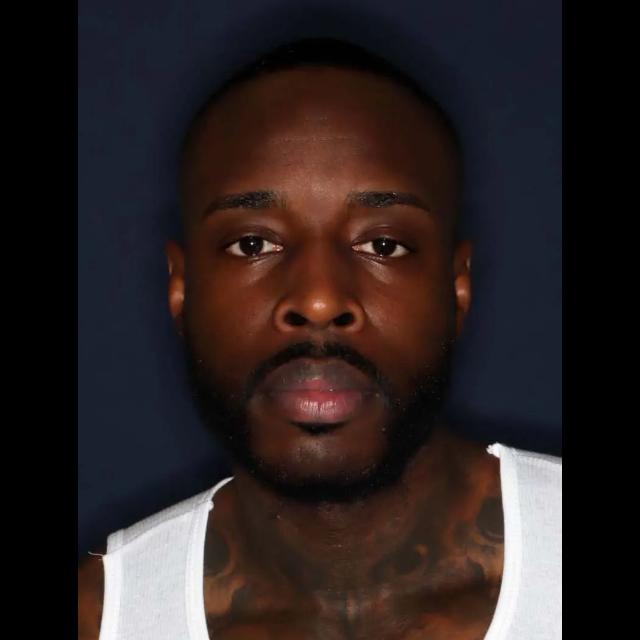
Label: Colored